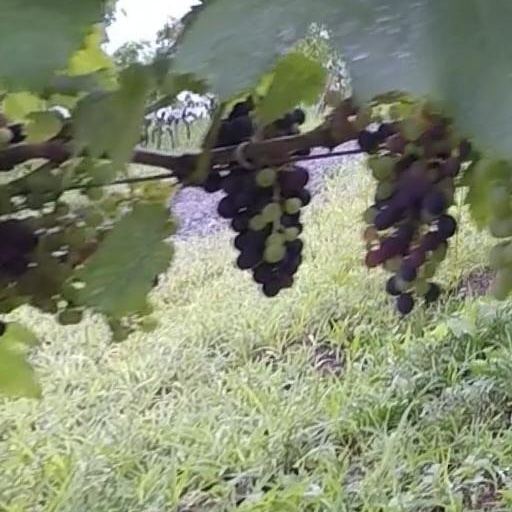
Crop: grape